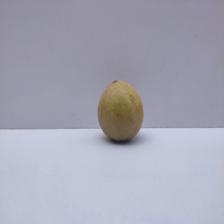
Size: Medium